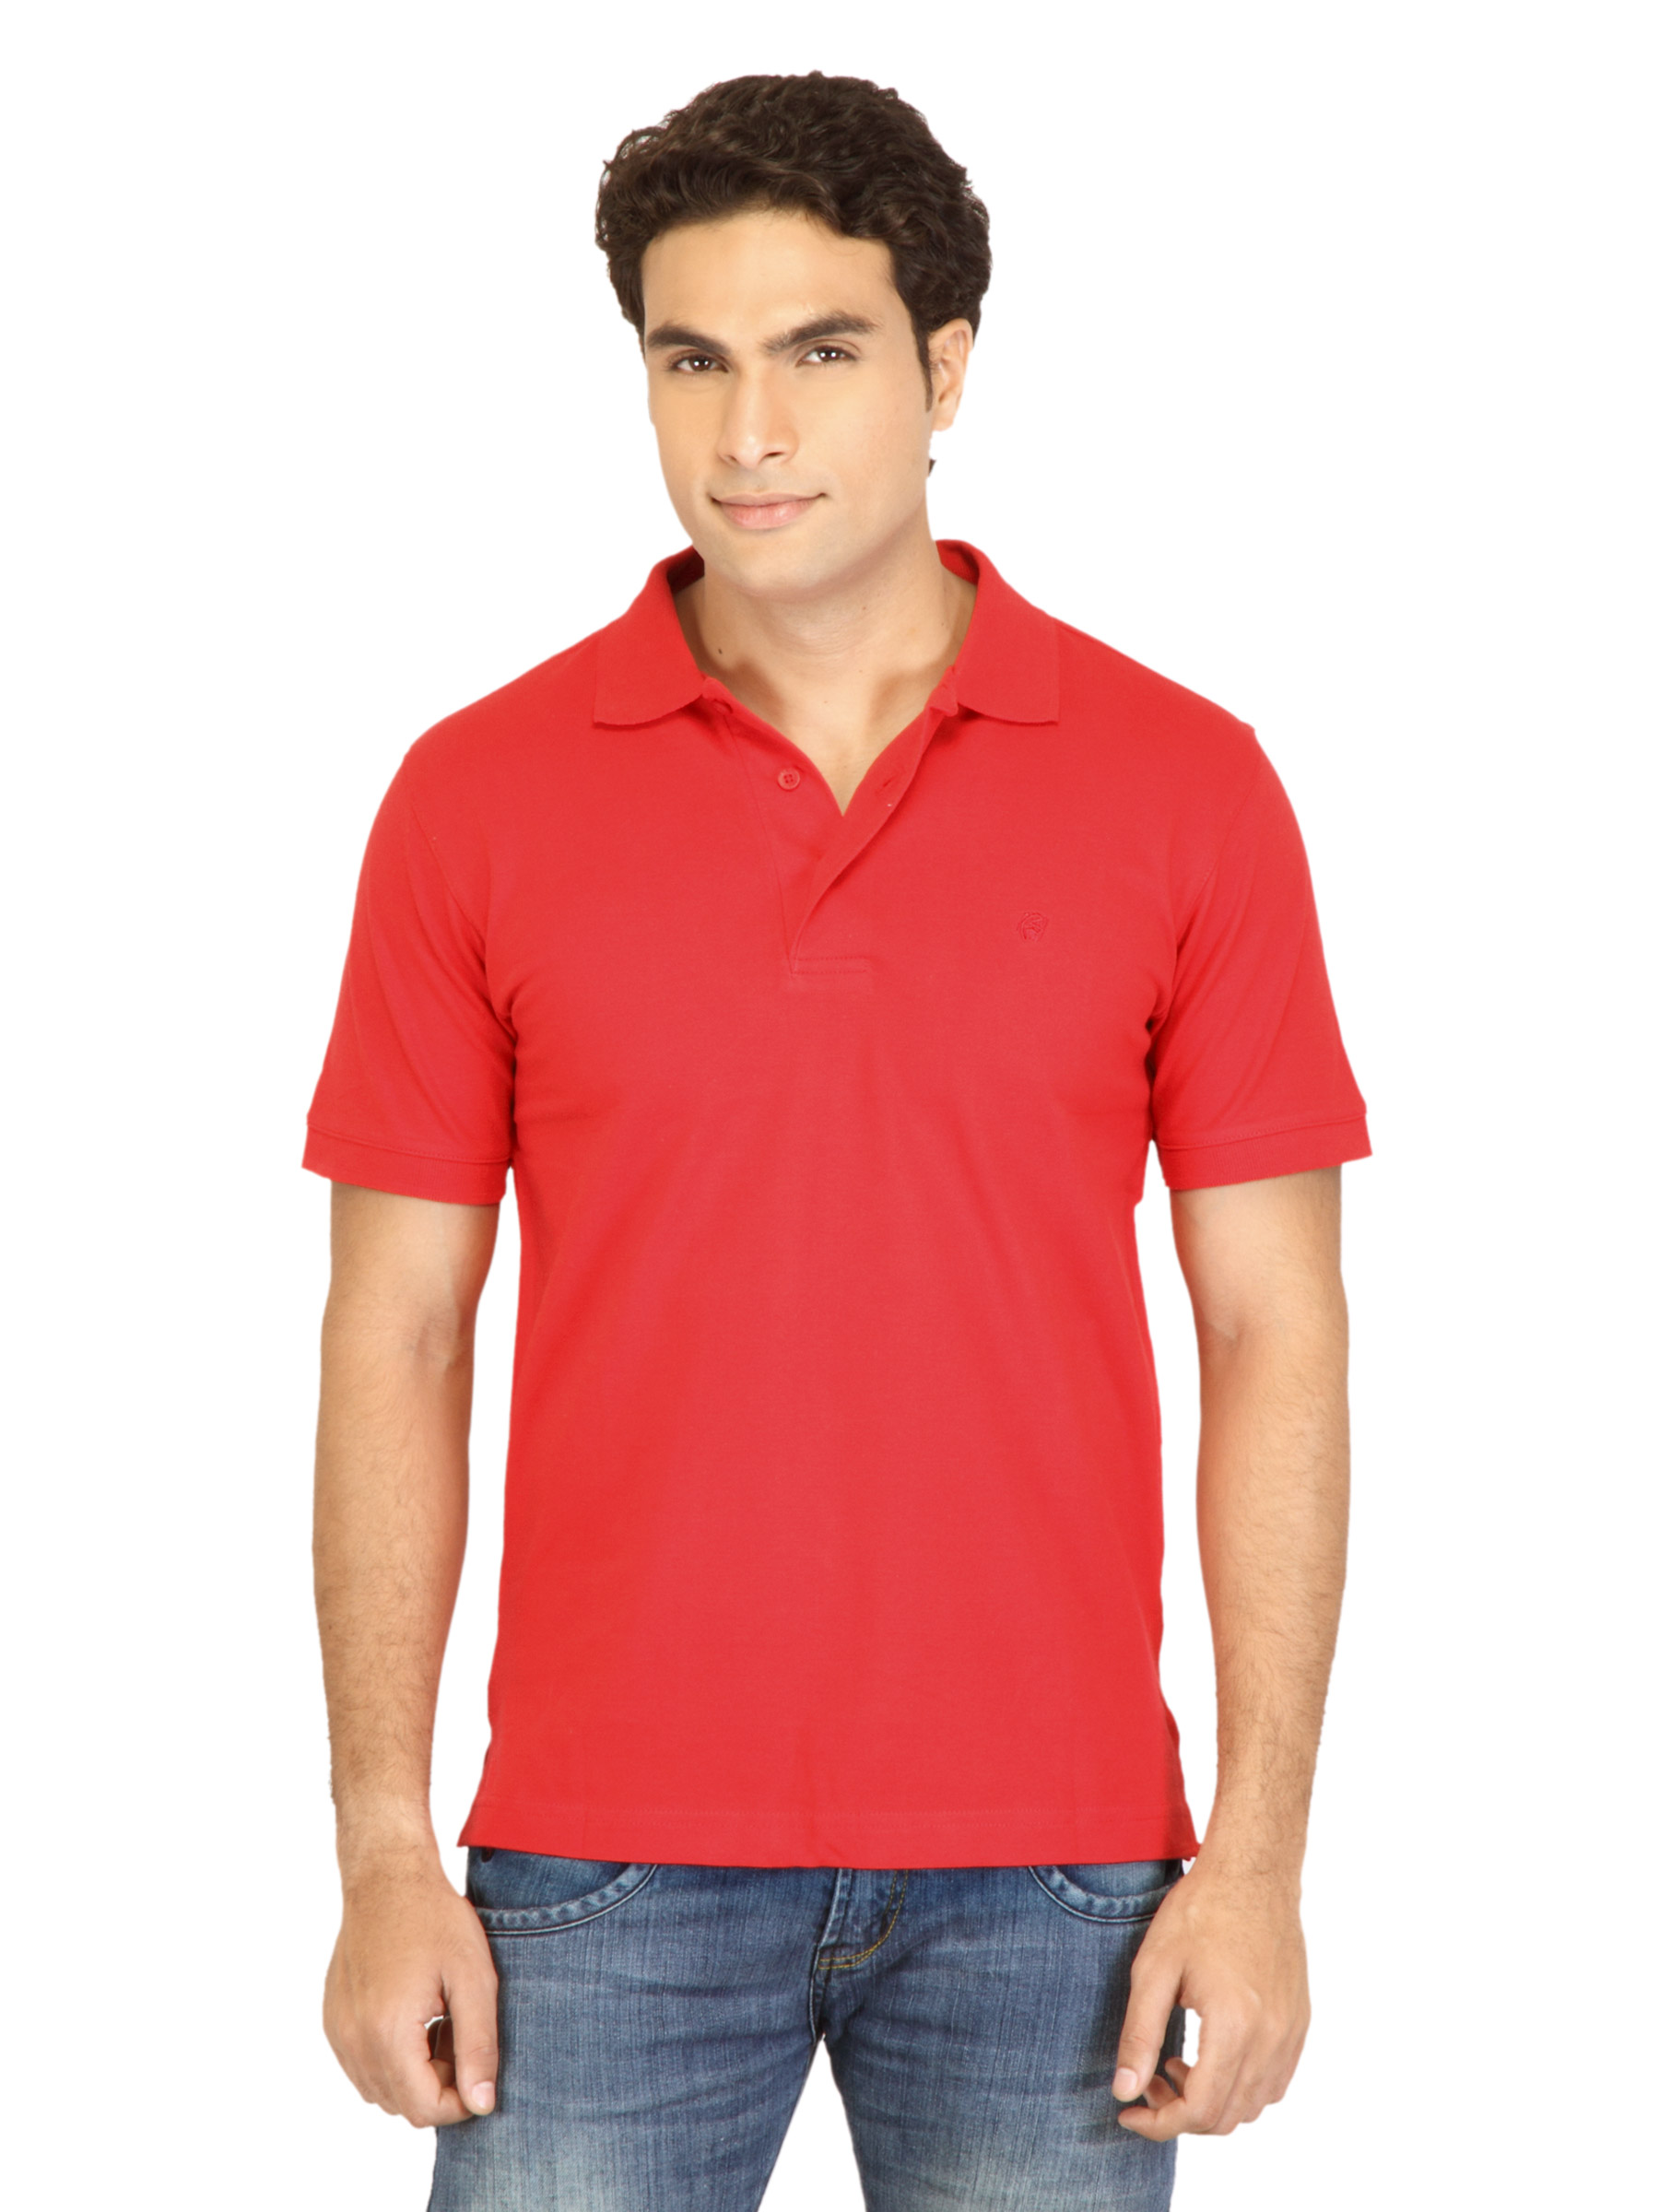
Facit Men Polo Tee Red Tshirt
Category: Apparel / Topwear / Tshirts
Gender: Men
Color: Red
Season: Summer 2016
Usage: Casual